Tanks of China

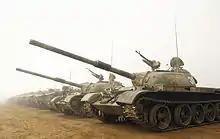
Chinese armoured vehicles at Shenyang training base, with Type 59-II tanks in the foreground.

The Type 59 (Chinese industrial designation: "WZ120") main battle tank is a Chinese produced version of the Soviet T-54A tank, an improvement over the ubiquitous T-54/55. The Type 59 was the first Chinese tank ever built.